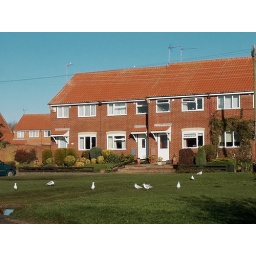
They are so hungry, they are literally knocking on the doors of the houses by the pond, DEMANDING FOOD !